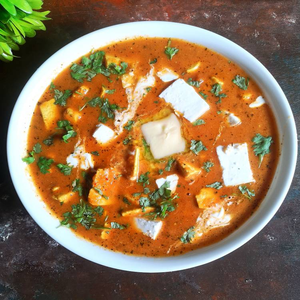
Dish: paneer